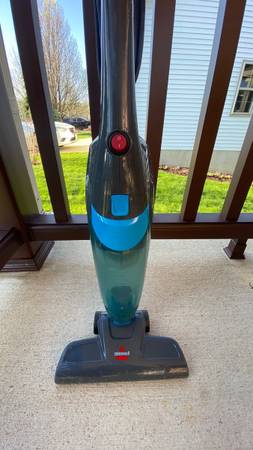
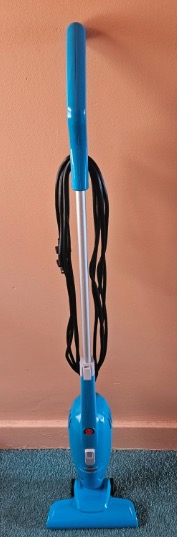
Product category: items_vacuum
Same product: no